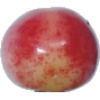
Label: Cherry Rainier 1